Steve Furtado

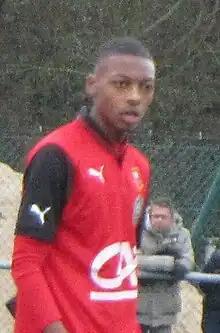
Furtado with Rennes B in 2013

Steve José Furtado Pereira (born 22 November 1994) is a professional footballer who plays as a right back for Liga I club Farul Constanța. Born in France, he plays the Cape Verde national football team.